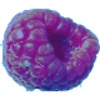
Label: Raspberry 1